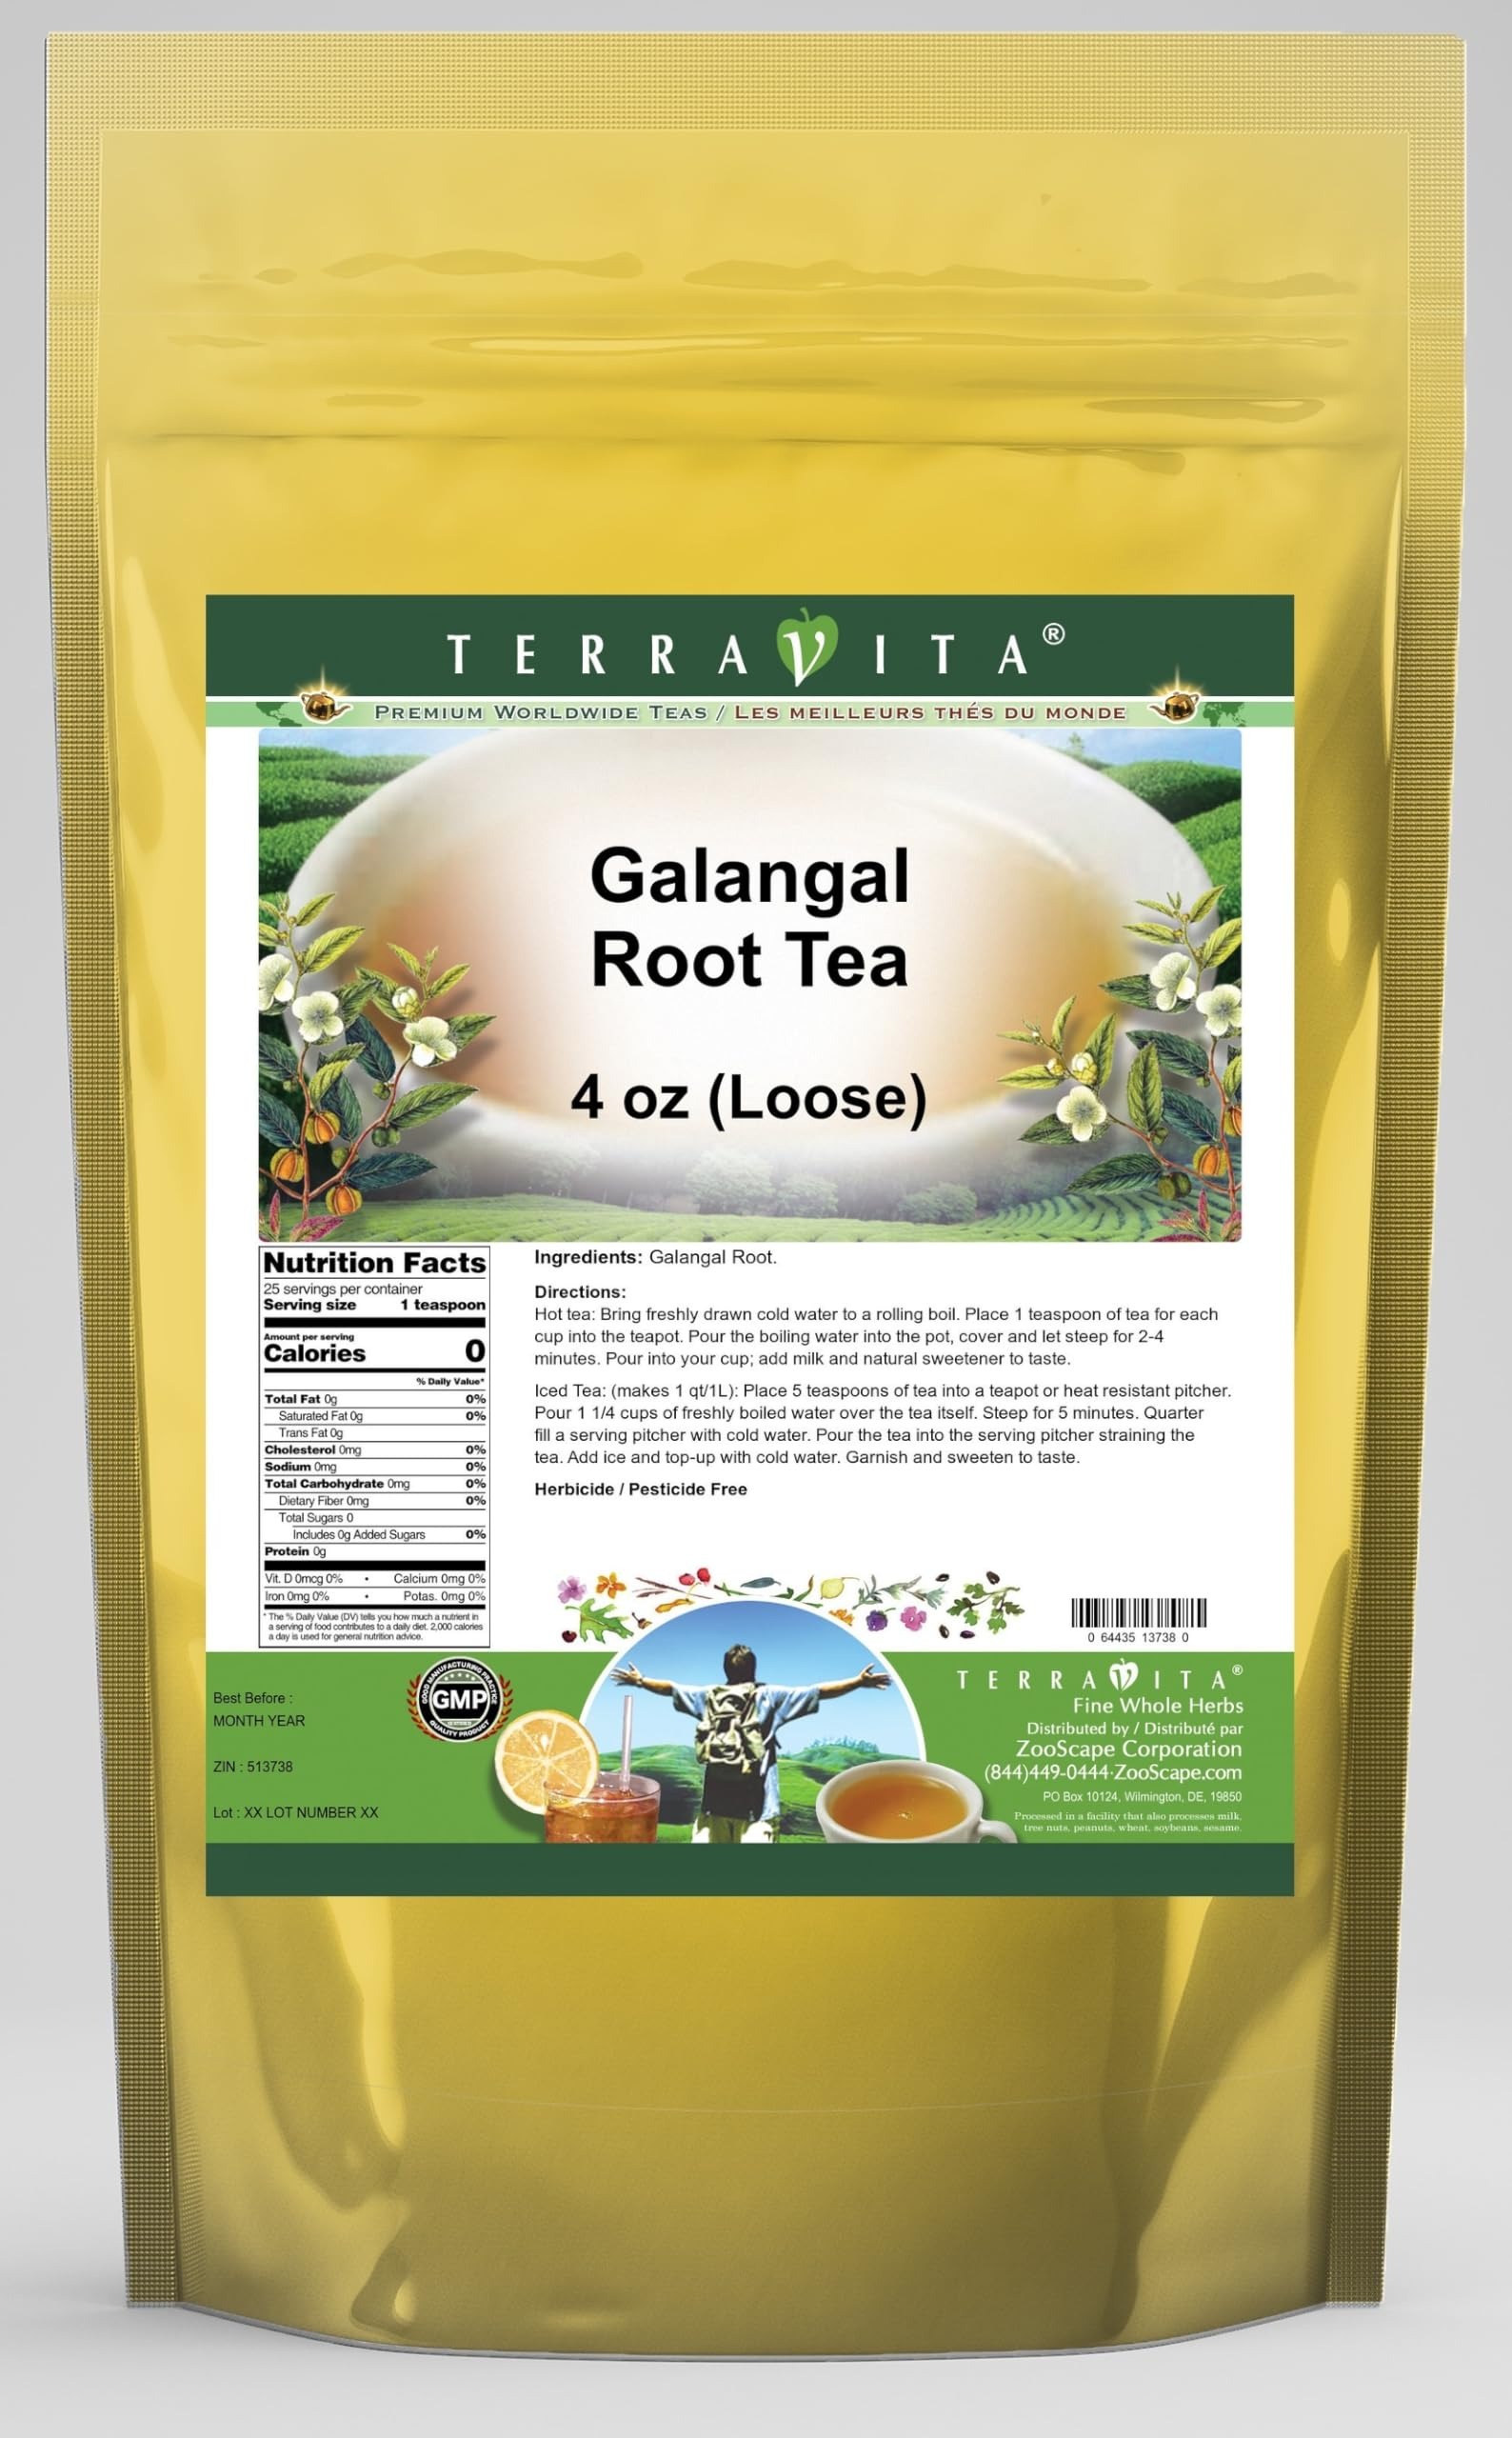
Item Name: Galangal Root Tea (Loose) (4 oz, ZIN: 513738) - 3 Pack
Bullet Point 1: Galangal Root Tea (Loose) (4 oz, ZIN: 513738)
Bullet Point 2: No fillers.
Bullet Point 3: Manufacturer: TerraVita
Bullet Point 4: Size: 4 oz
Bullet Point 5: Loose Leaf Herbal Tea - Packed in a convenient upright pouch!
Product Description: Galangal Root Tea (Loose) (4 oz, ZIN: 513738)<BR><BR>Packaged in the United States in a GMP certified facility (Good Manufacturing Practice).<BR><BR>No fillers.<BR><BR>Manufacturer: TerraVita<BR><BR>Size: 4 oz<BR><BR>Loose Leaf Herbal Tea - Packed in a convenient upright pouch!<BR><BR>Ingredients: Galangal Root
Value: 12.0
Unit: Ounce

Price: 45.84